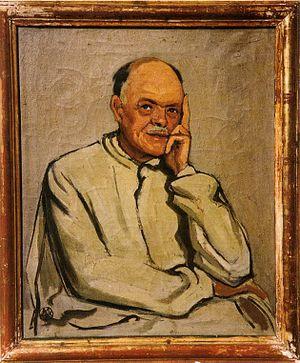
Portrait de Charles Nicolle, directeur de l'Institut Pasteur de Tunis, Prix Nobel de médecine. Portrait conservé à l'Institut Pasteur de Tunis